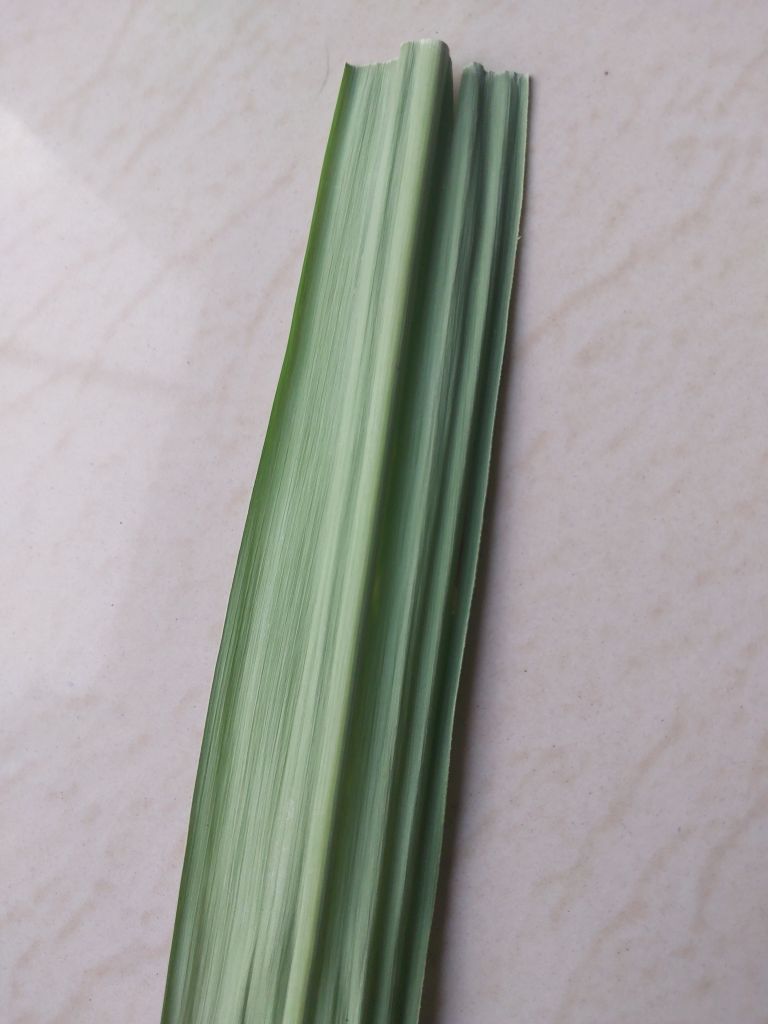
Label: Healthy